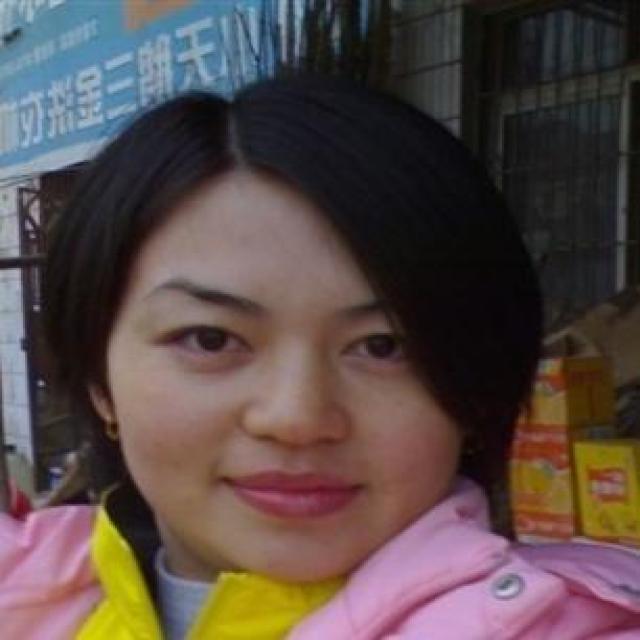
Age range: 21-44